Chacabuco

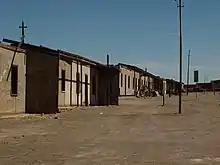
Ruins of Chacabuco

Chacabuco is one of the many abandoned nitrate or "saltpeter" towns ("oficinas salitreras" in Spanish) in the Atacama Desert of northern Chile. Other nitrate towns of the Atacama Desert include Humberstone and Santa Laura Saltpeter Works. Unlike most of the other ghost towns in the Atacama Desert, Chacabuco became a concentration camp during the Pinochet regime in 1973. To this day, it remains surrounded by approximately 98 lost landmines, left by the Chilean military when Chacabuco was used as a prison camp.